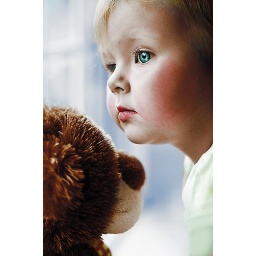
NOT MY PIC. this was in black and white and I though it was precious